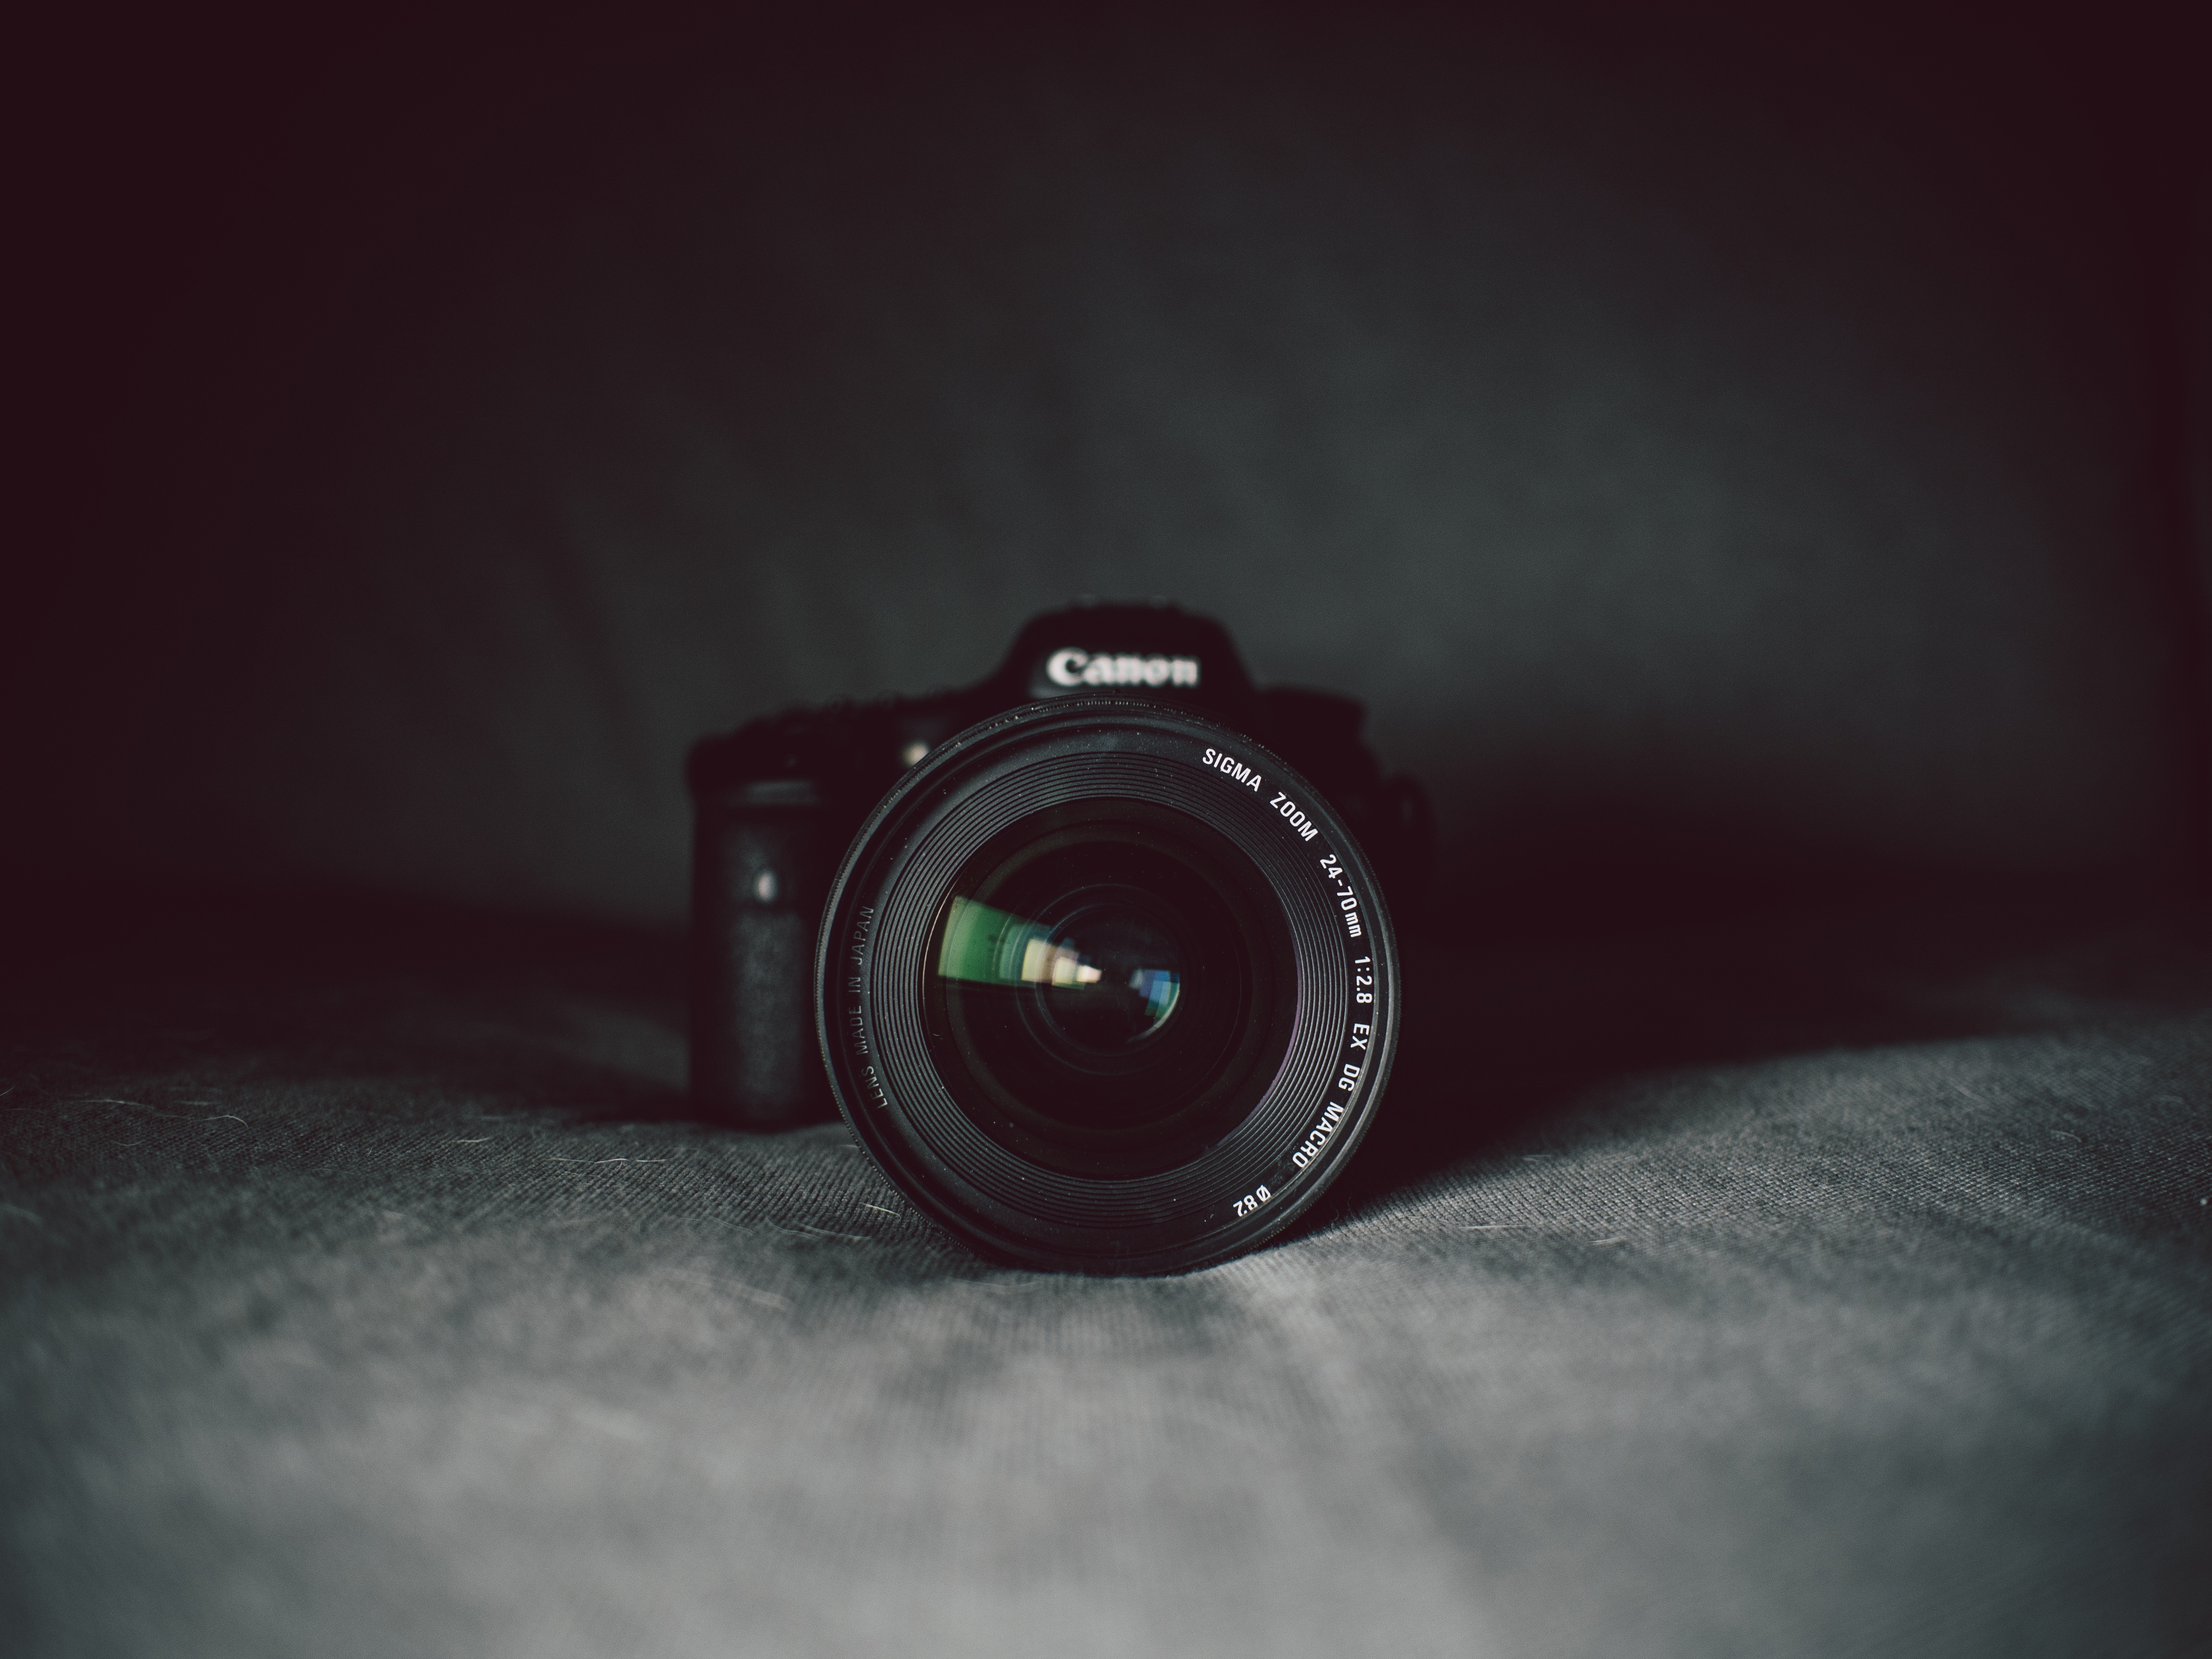
light, technology, camera, photography, photographer, isolated, film, photo, red, lens, equipment, studio, darkness, professional, black, modern, shutter, circle, electronic, device, close up, reflex camera, exposure, video, digital camera, focus, picture, digital, shoot, snapshot, zoom, photographing, camera lens, compact, photographic, optical, macro photography, digital slr, computer wallpaper, single lens reflex camera, cameras optics, mirrorless interchangeable lens camera